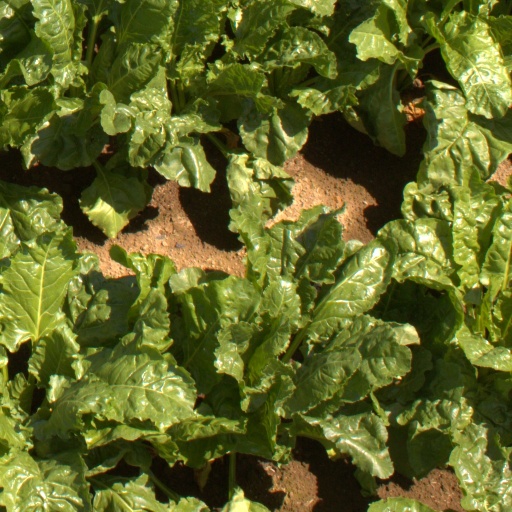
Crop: sugar beet